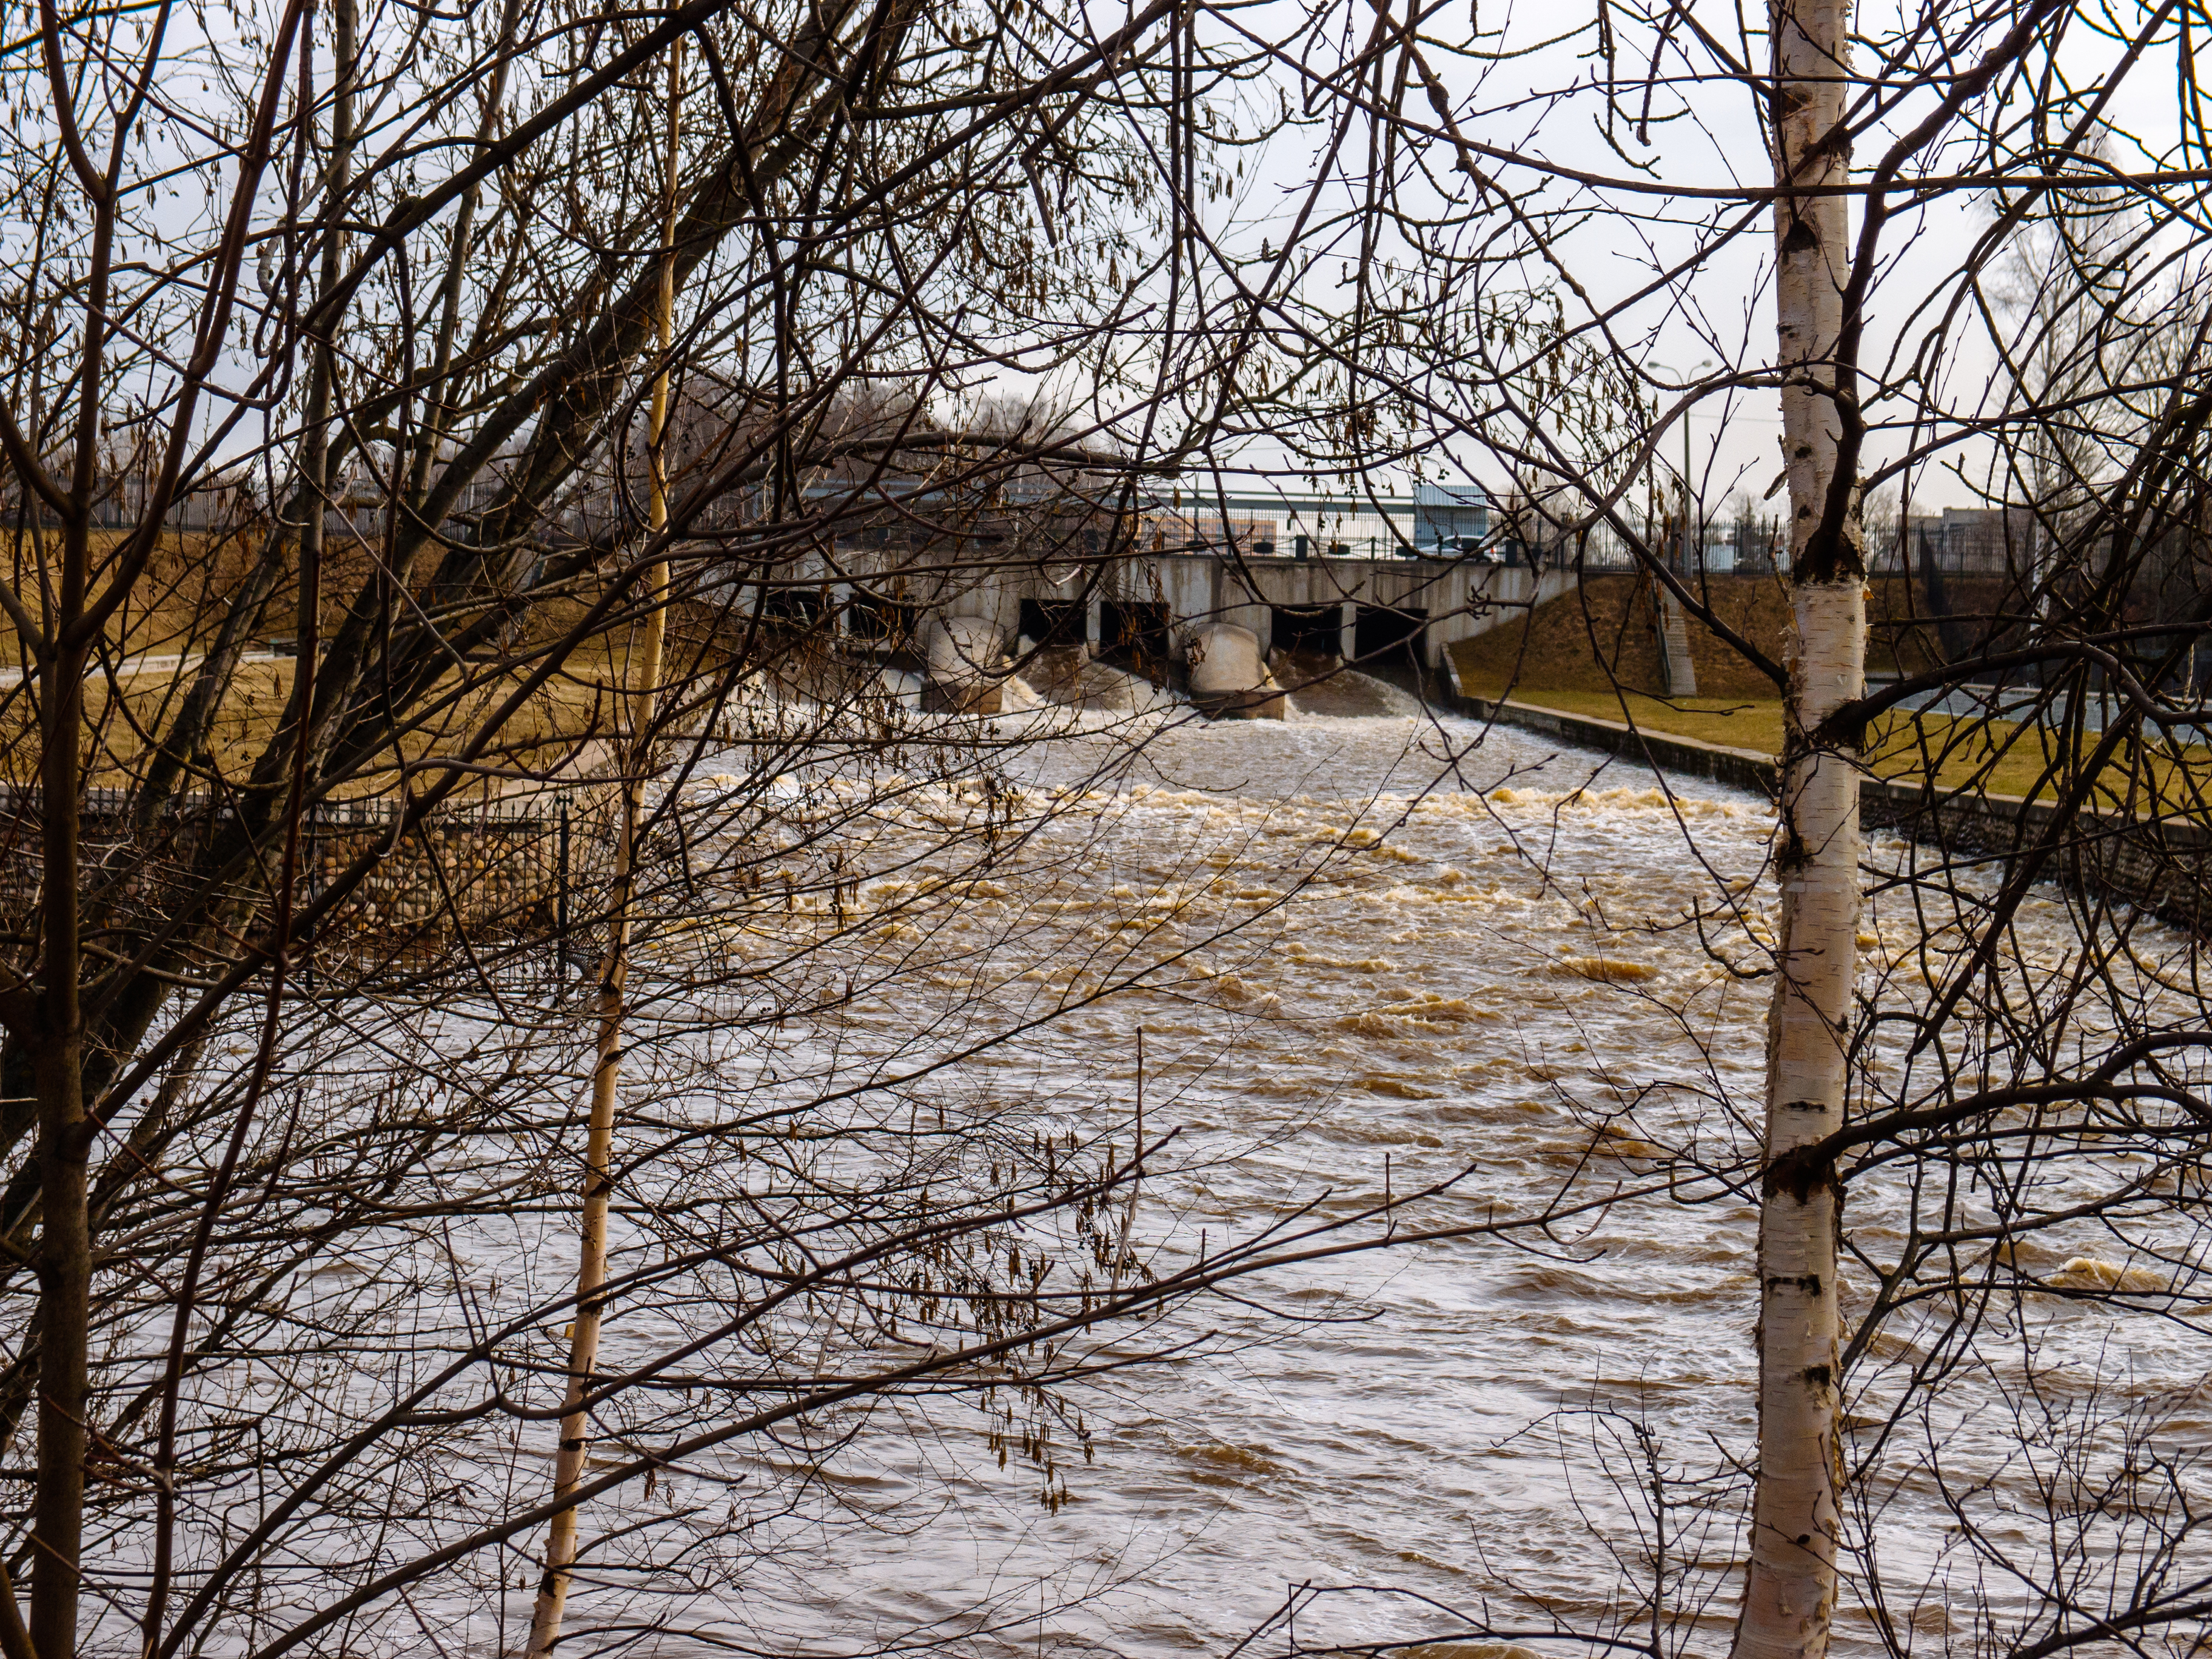
images, natural landscape, sky, wood, twig, body of water, trunk, plant, bank, building, tree, watercourse, grass, freezing, landscape, waterway, Tints and shades, forest, house, water, woodland, snow, reflection, winter, nature reserve, bridge, wetland, frost, deciduous, wildlife, floodplain, lacustrine plain, pond, river, city, autumn